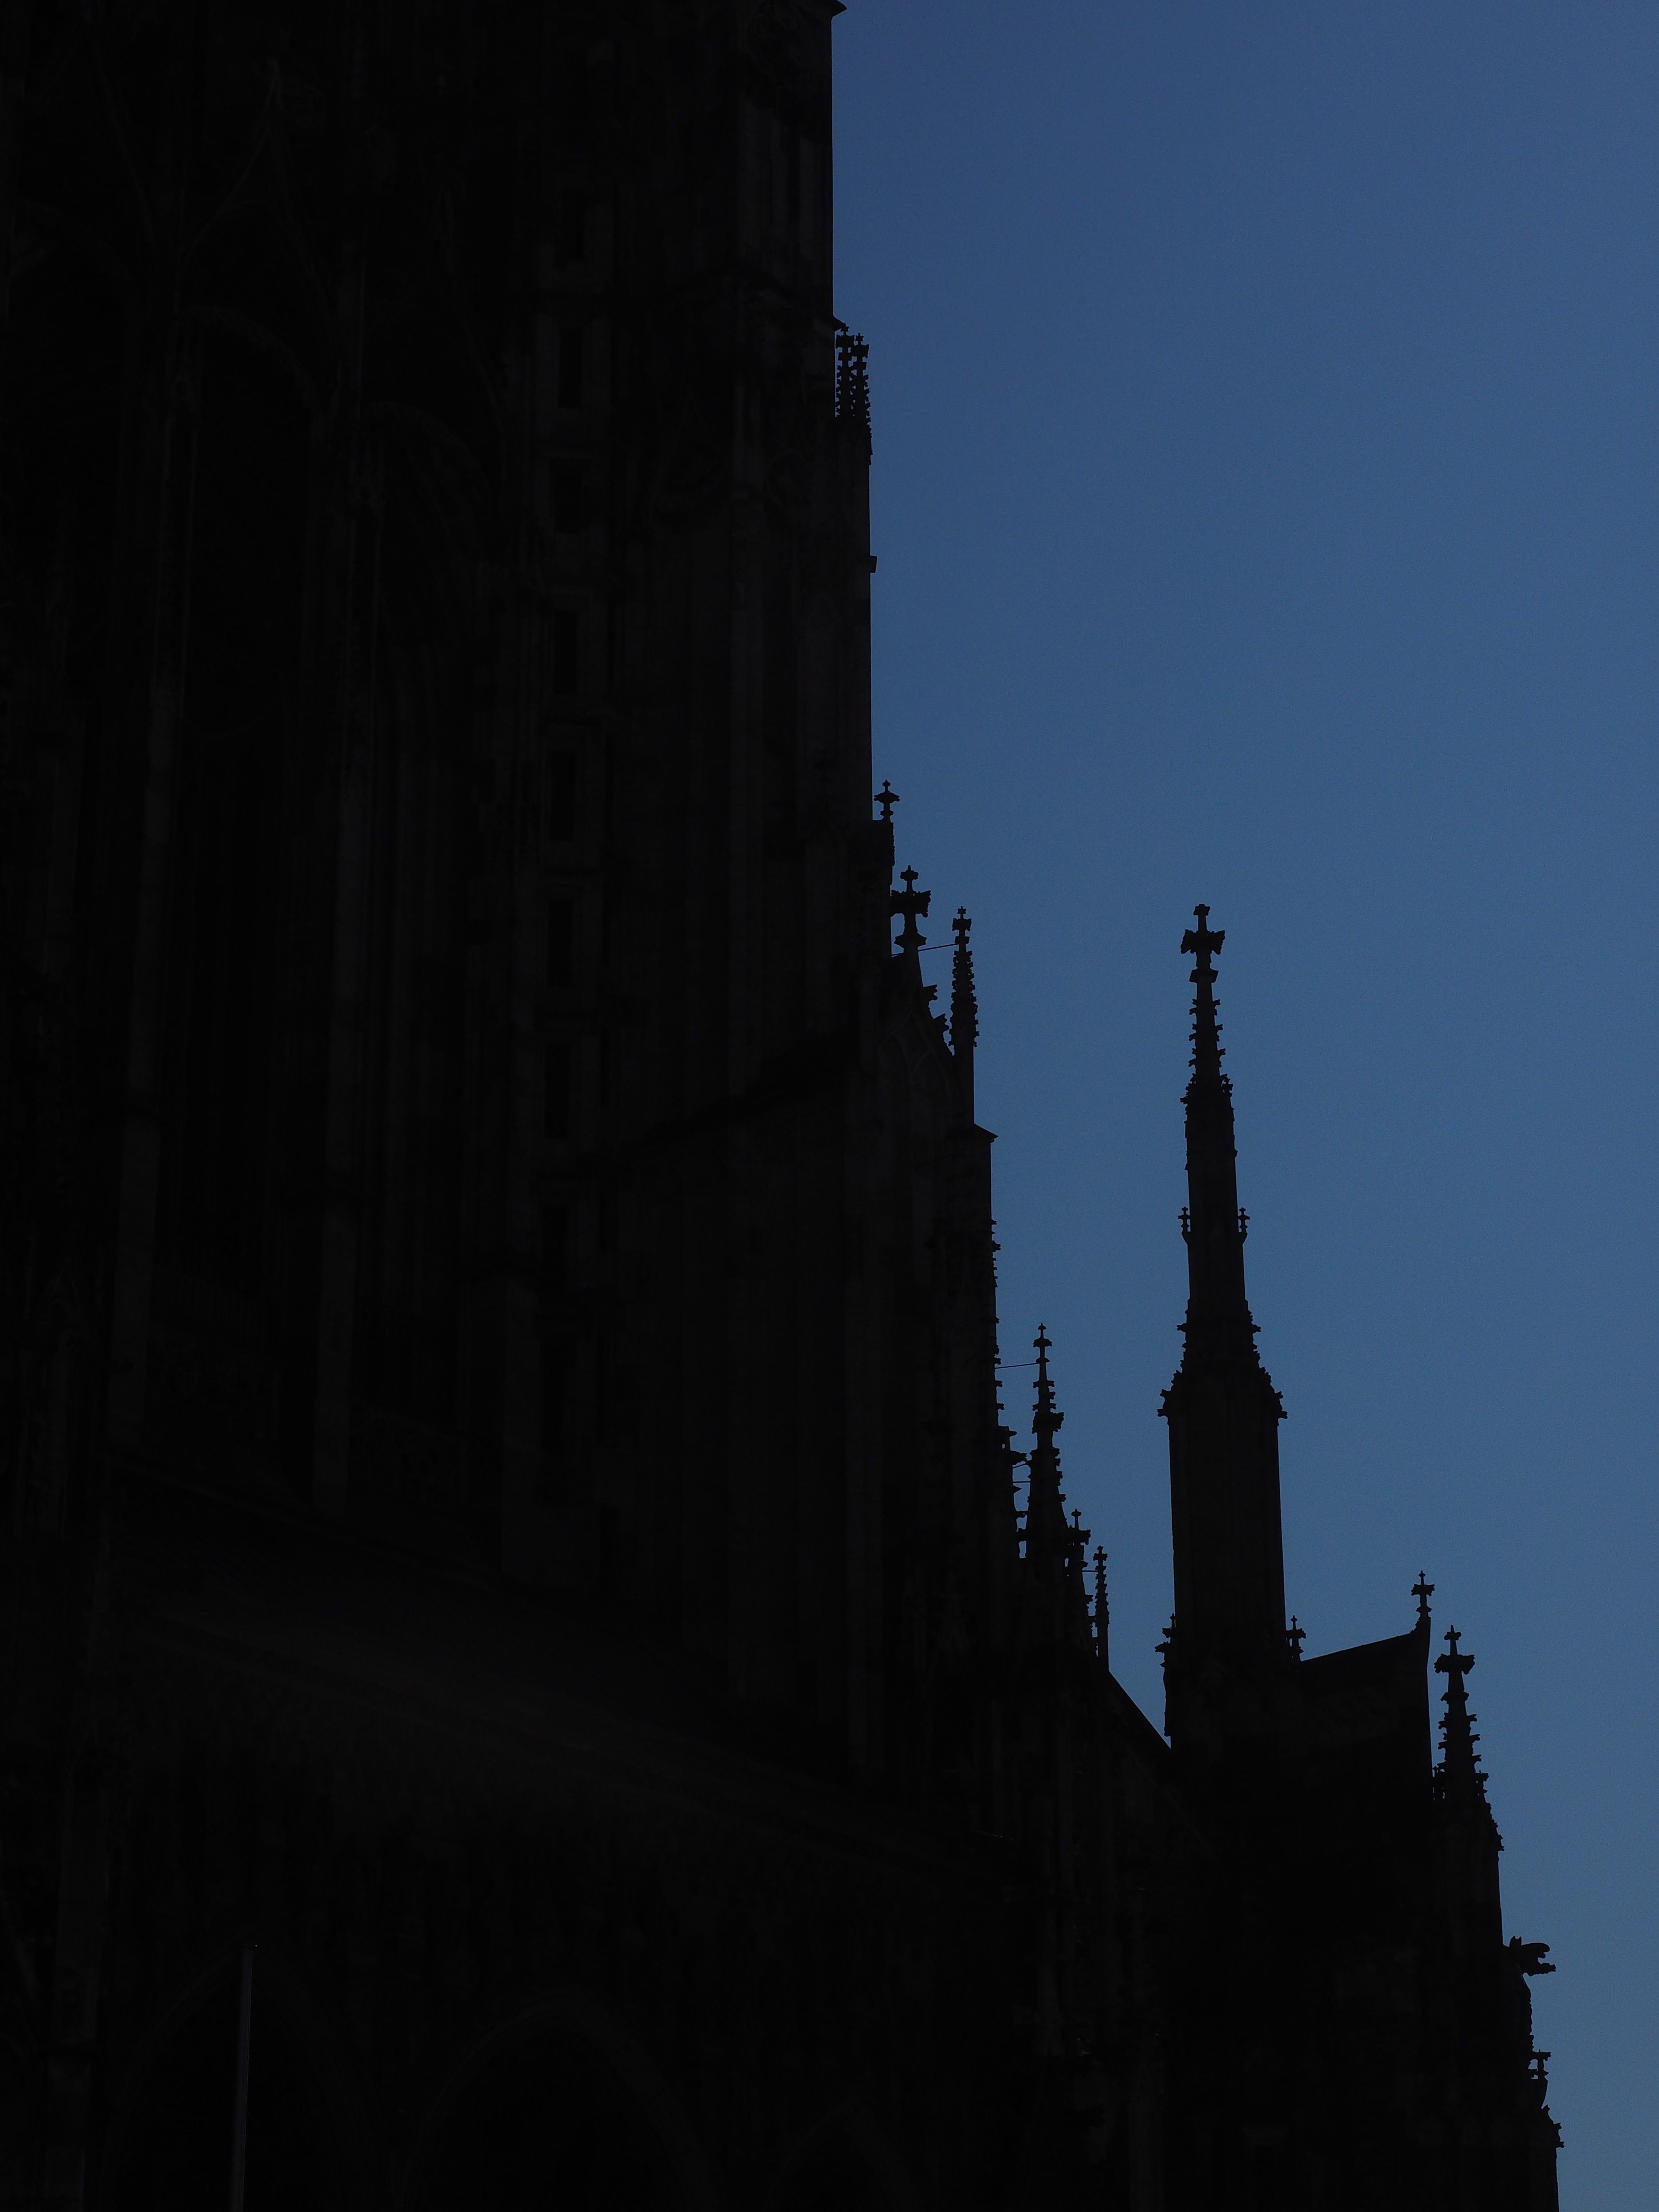
silhouette, light, architecture, sky, skyline, night, building, skyscraper, dusk, evening, reflection, tower, facade, darkness, ornament, spire, ulm, munster, ulm cathedral